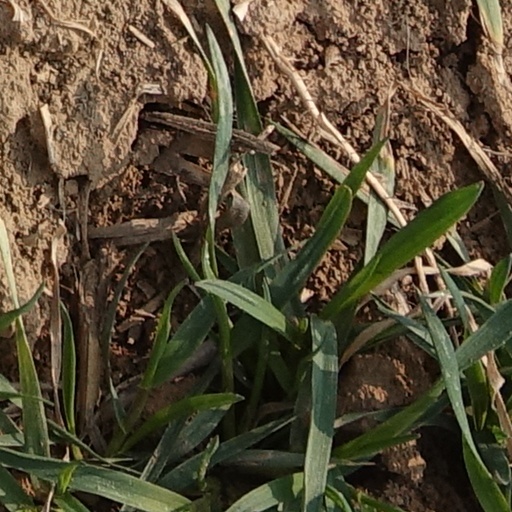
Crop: wheat